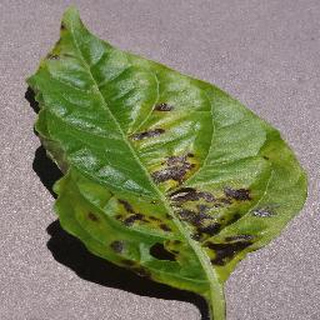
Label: bell_pepper_bacterial_spot